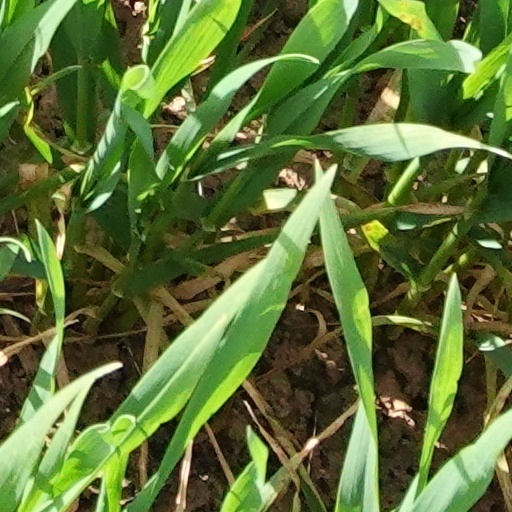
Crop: wheat